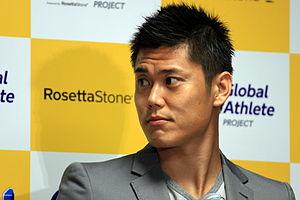
La saison 2012-2013 du Standard de Liège voit le club évoluer en Jupiler Pro League. C'est la 96ᵉ saison du club au plus haut niveau du football belge, et la 91ᵉ consécutive, c'est le record absolu en Belgique. Il participe également à la Coupe Cofidis.